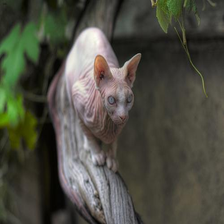
Species: cat
Breed: Sphynx